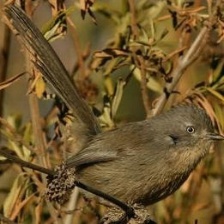
Species: WRENTIT
Scientific name: CHAMAEA FASCIATA